Boophone

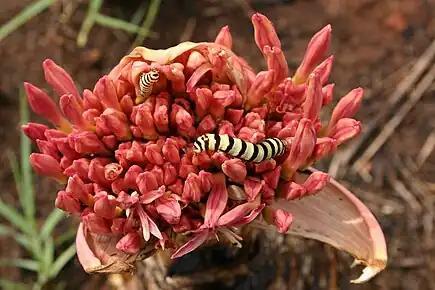

Boophone is a small genus of herbaceous, perennial and bulbous plants in the Amaryllis family (Amaryllidaceae, subfamily Amaryllidoideae.) It consists of two confirmed species distributed across South Africa to Kenya and Uganda. It is closely related to "Crossyne", a genus whose species have prostrate leaves. They are drought tolerant but not cold-hardy, and are very poisonous to livestock.